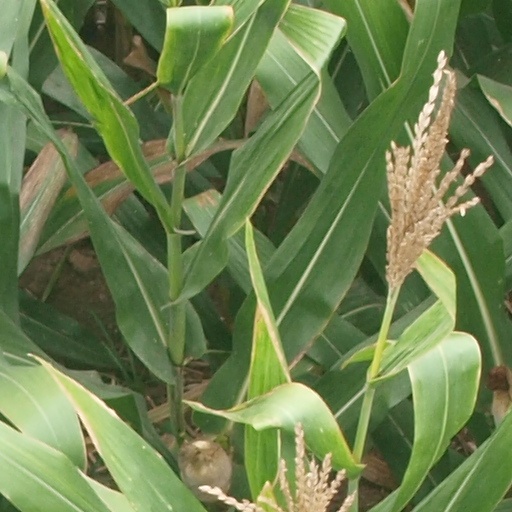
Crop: maize; corn